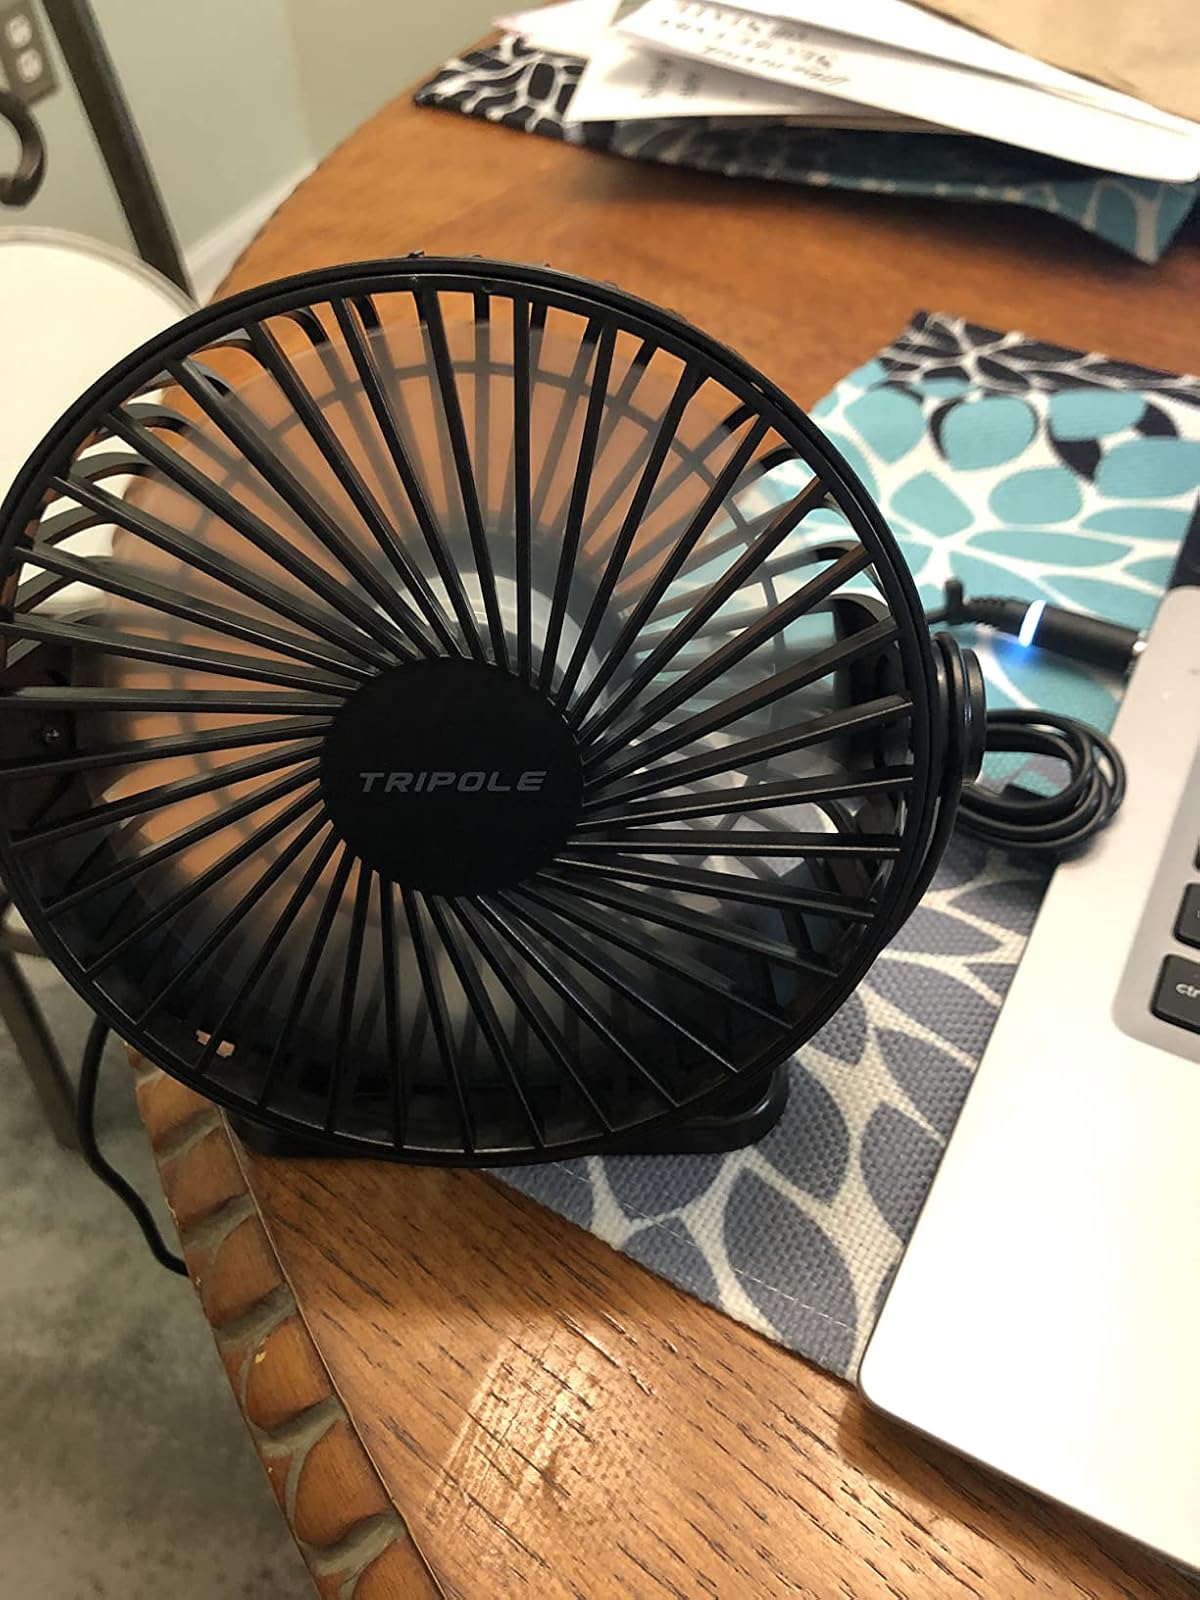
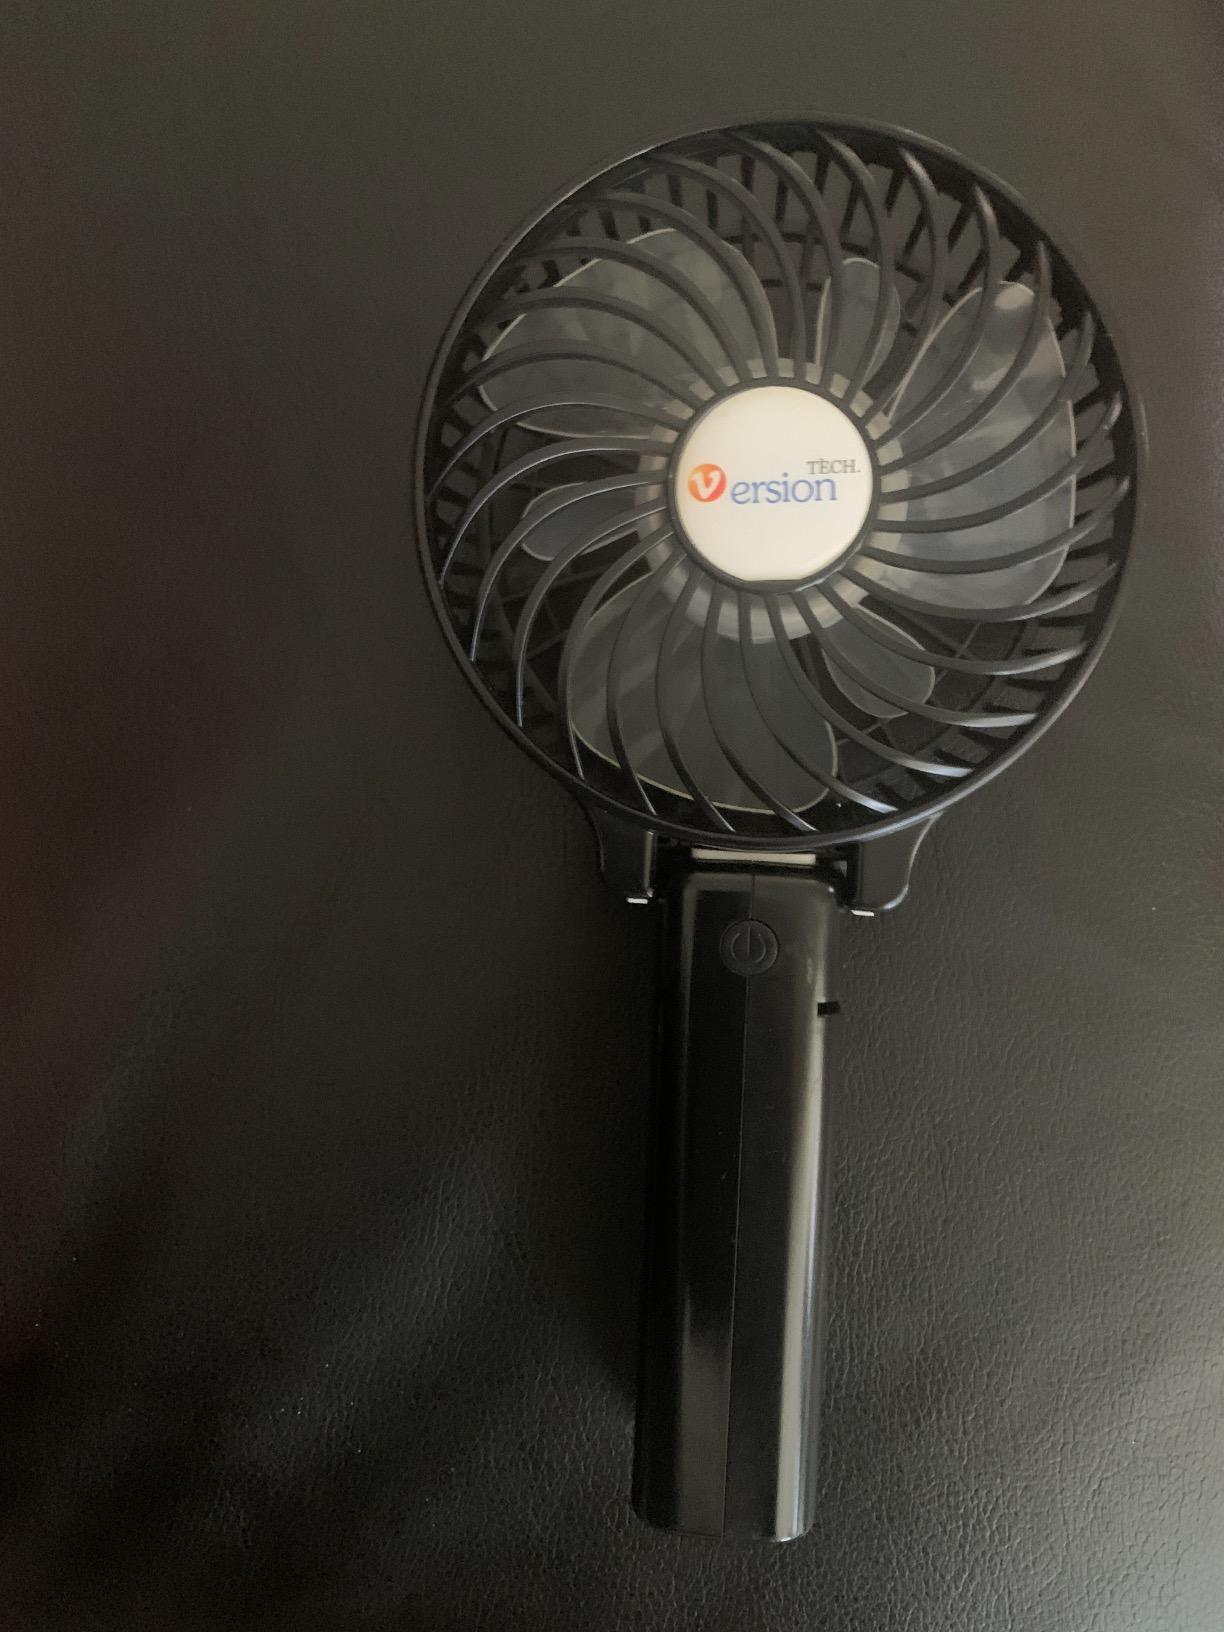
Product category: fan
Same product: no